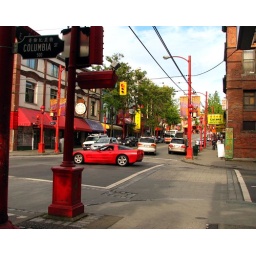
Hehhehe... A red car in Chinatown!